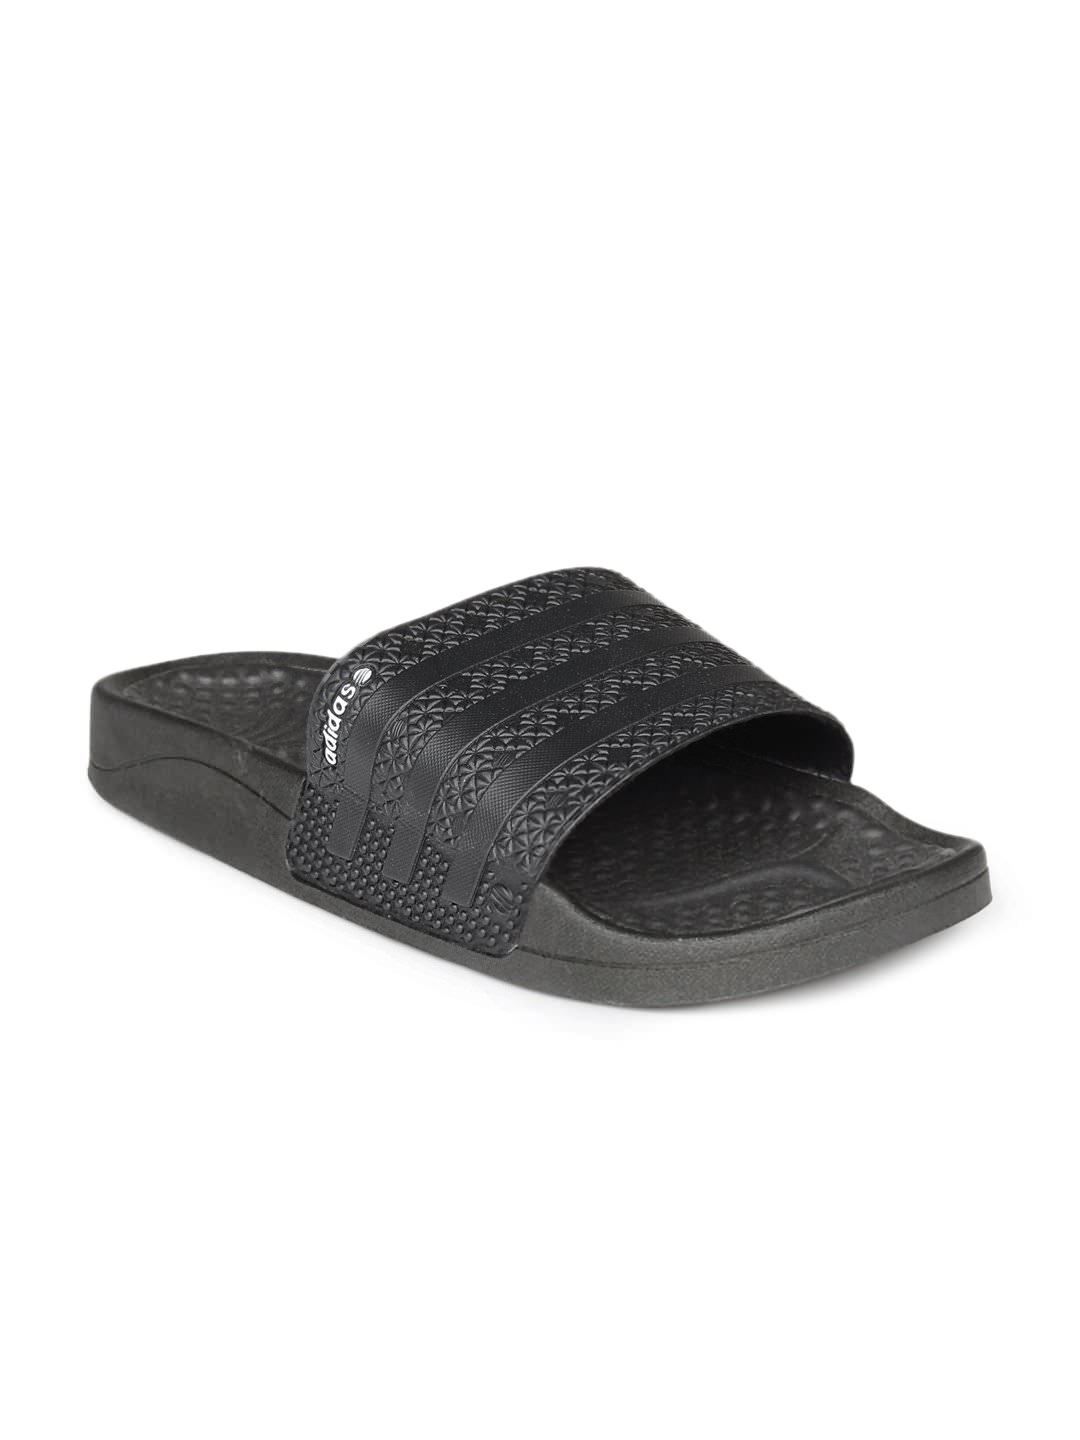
ADIDAS Unisex Black Flip Flops
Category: Footwear / Flip Flops / Flip Flops
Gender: Unisex
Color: Black
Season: Summer 2012
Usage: Casual